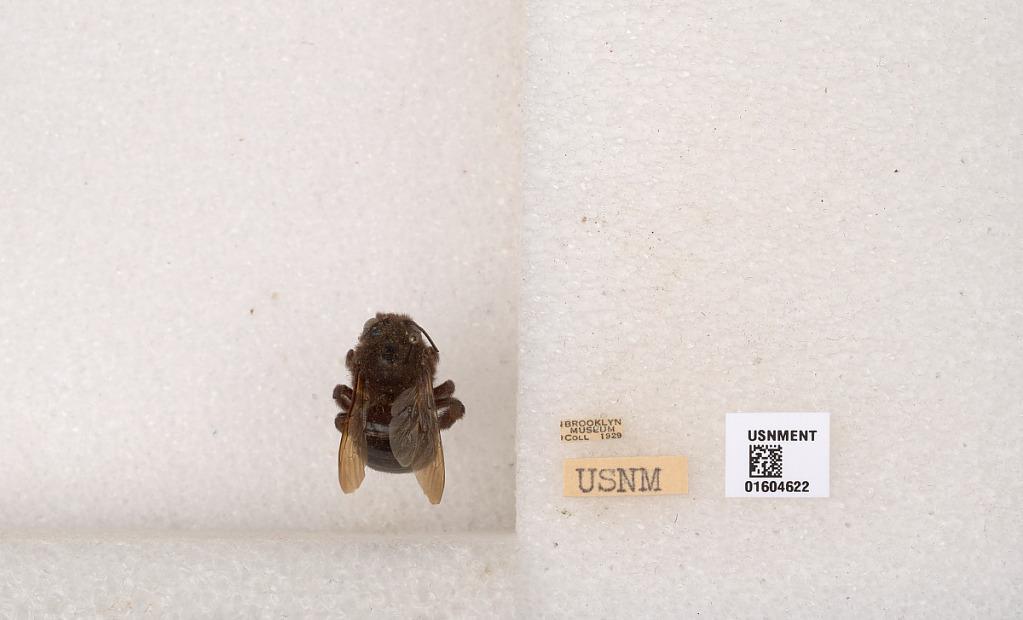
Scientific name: Xylocopa (Notoxylocopa) tabaniformis melanosoma O'Brien & Hurd